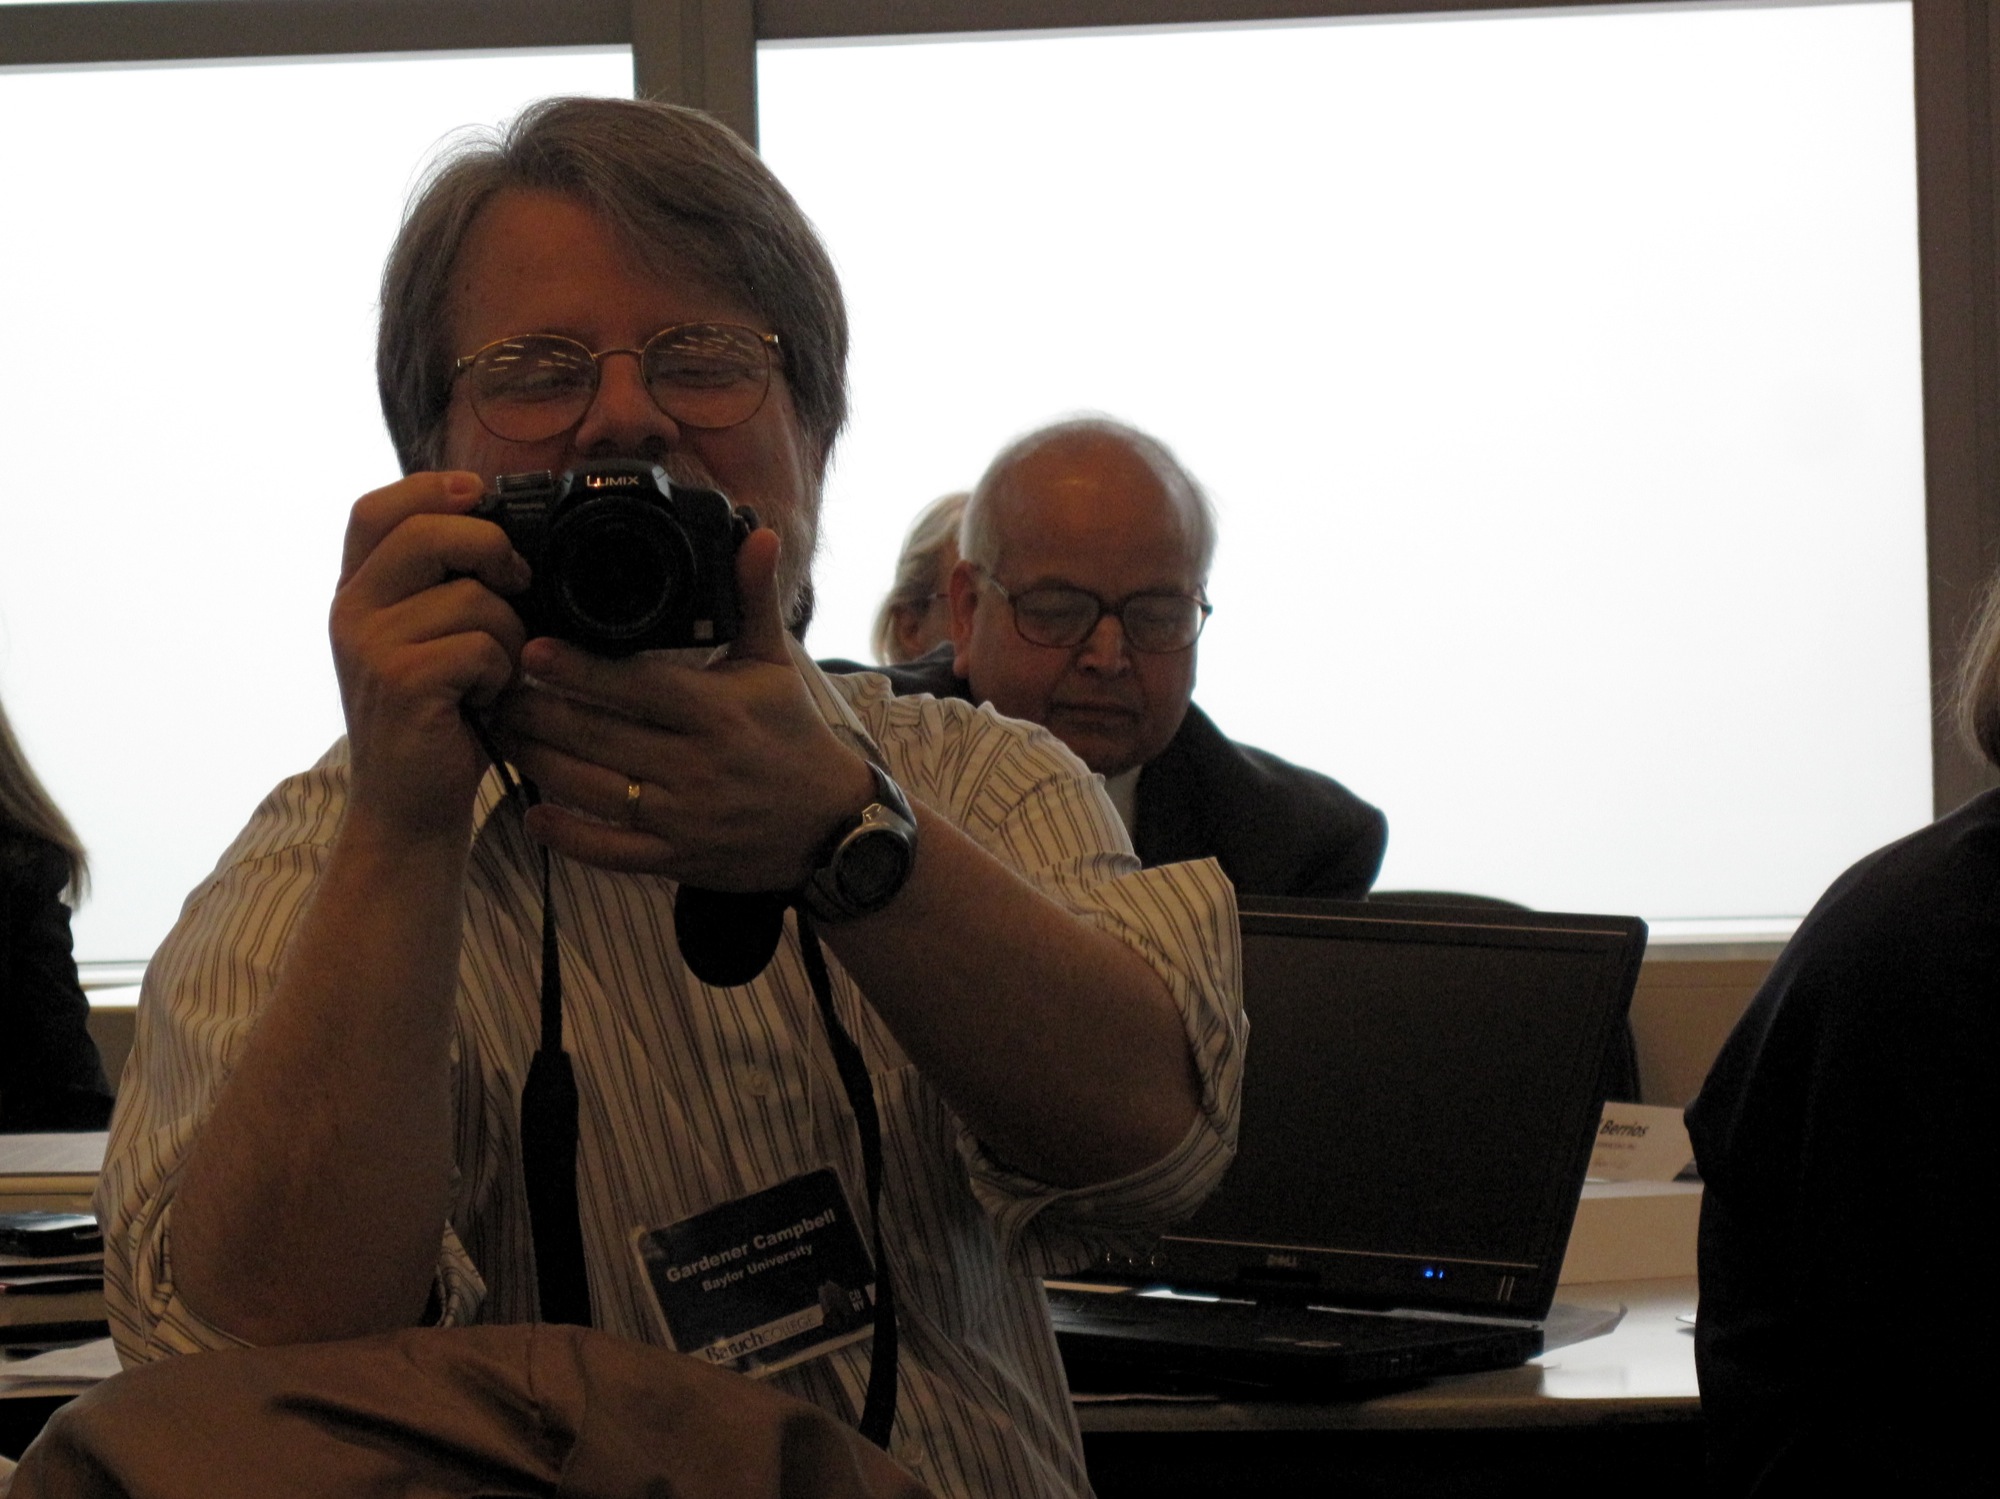
person, conversation, newyork, blsci